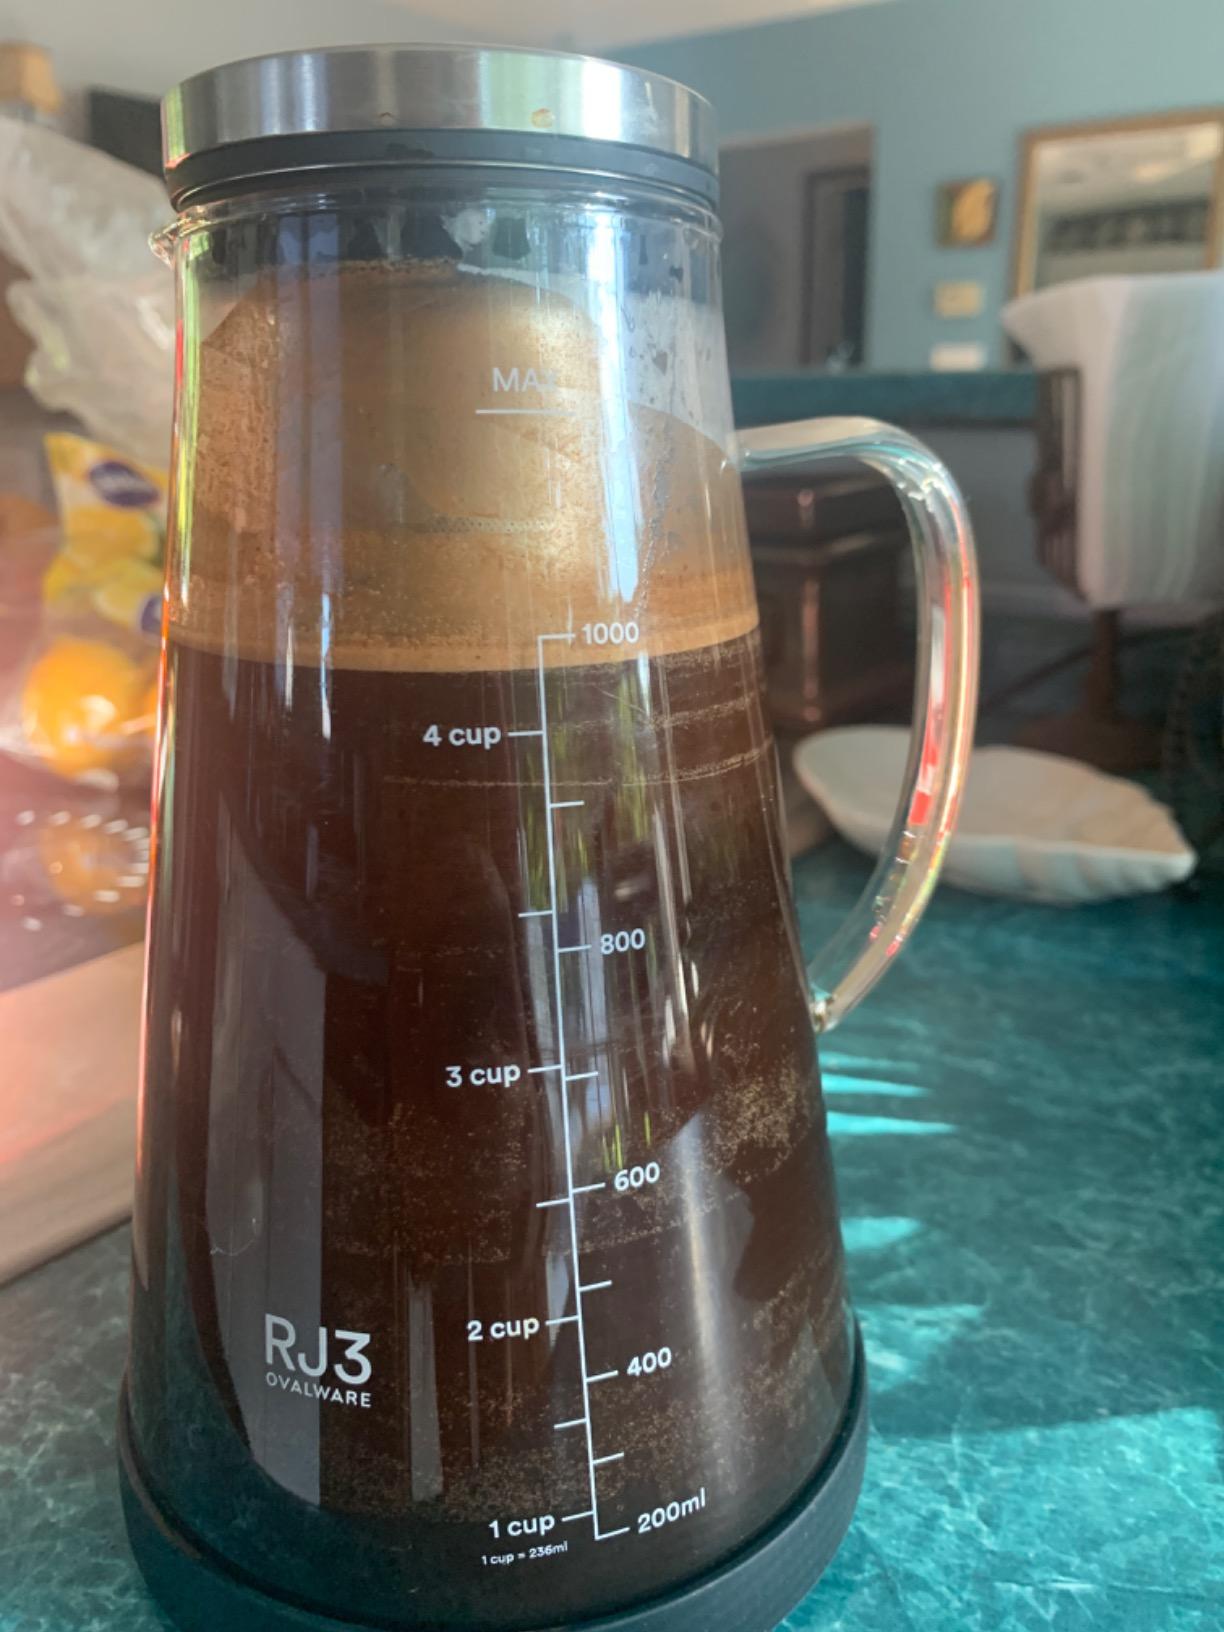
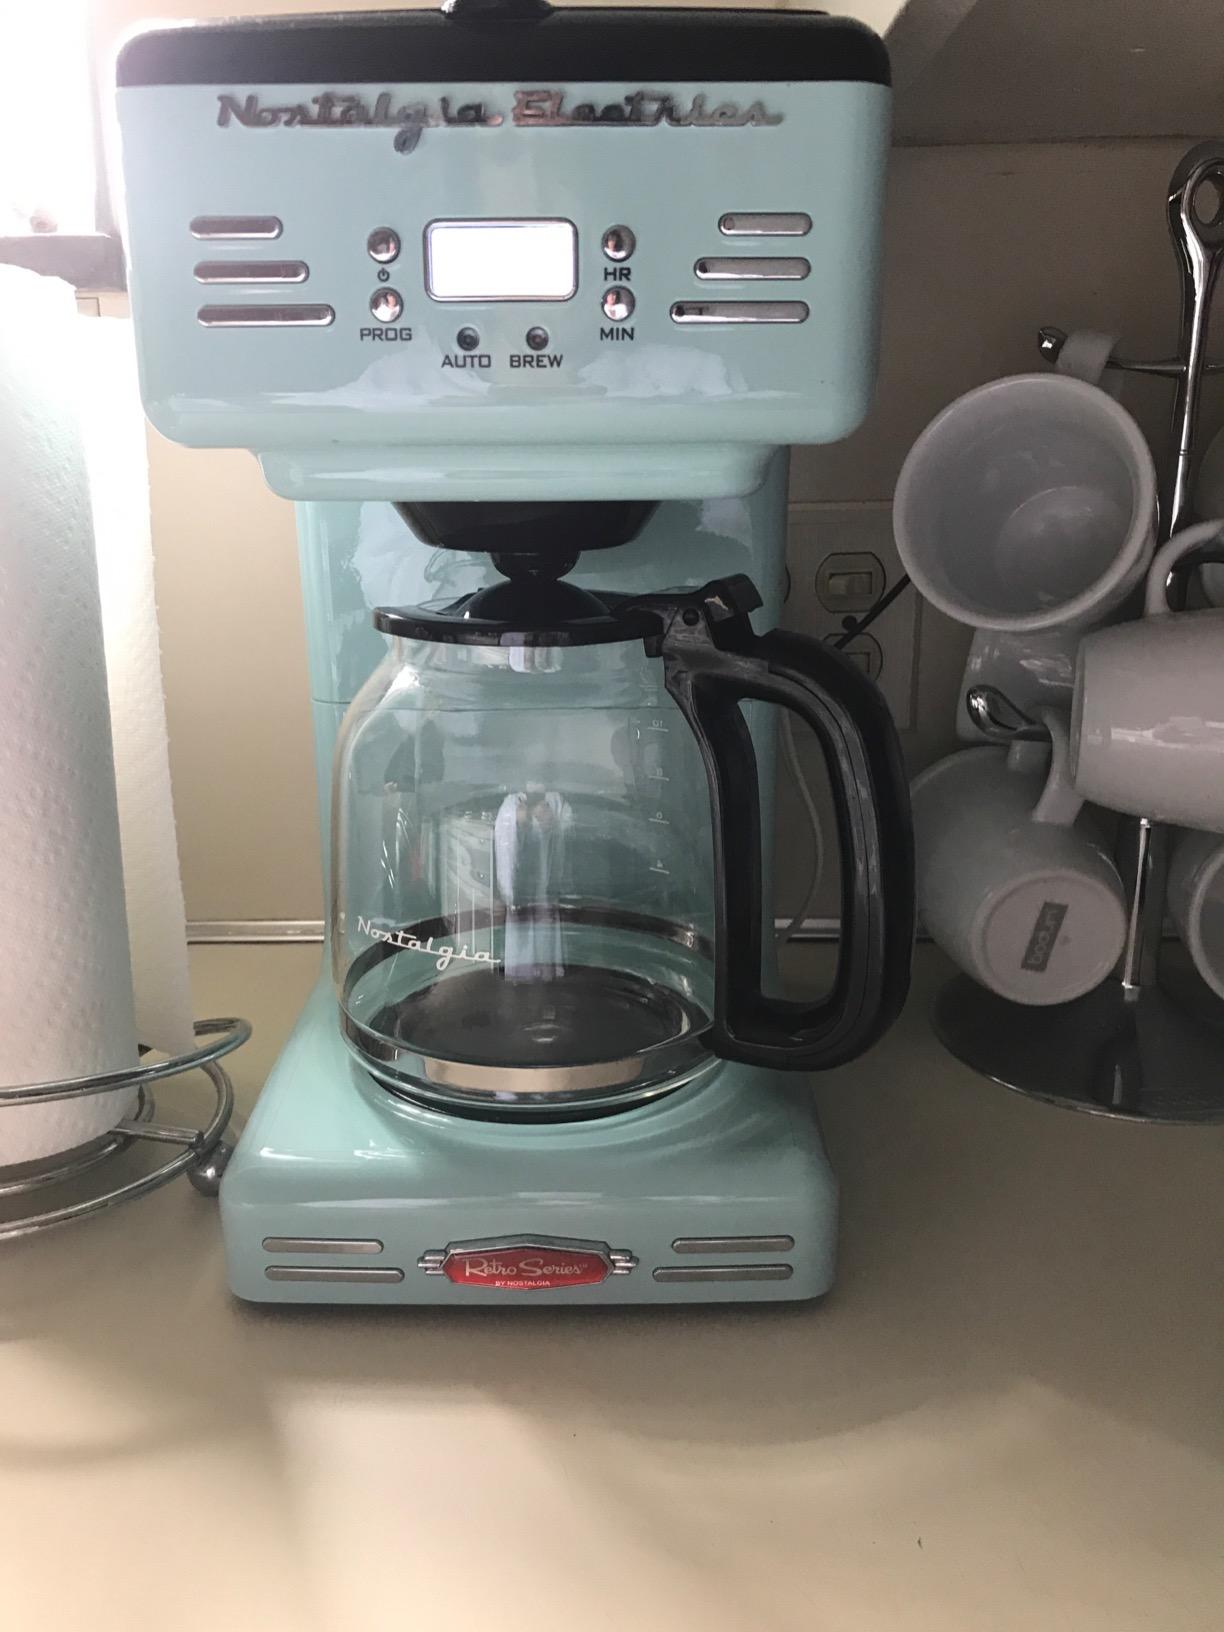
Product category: items_tea
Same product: no